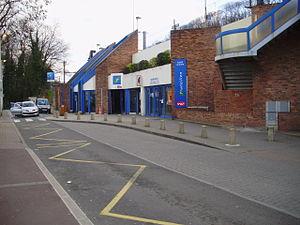
Gare de Saint-Cyr - entrée, Yvelines, France
La gare de Saint-Cyr est une gare ferroviaire française des lignes de Paris-Montparnasse à Brest et de Saint-Cyr à Surdon, située sur le territoire de la commune de Saint-Cyr-l'École, dans le département des Yvelines, en région Île-de-France.
Saint-Cyr-l'École est une commune française située dans le département des Yvelines, en région Île-de-France.